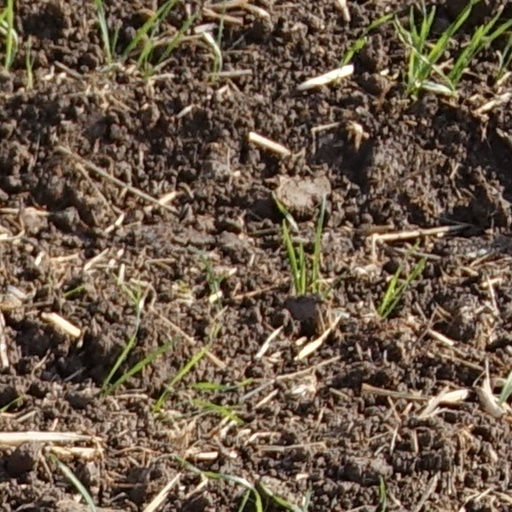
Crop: wheat